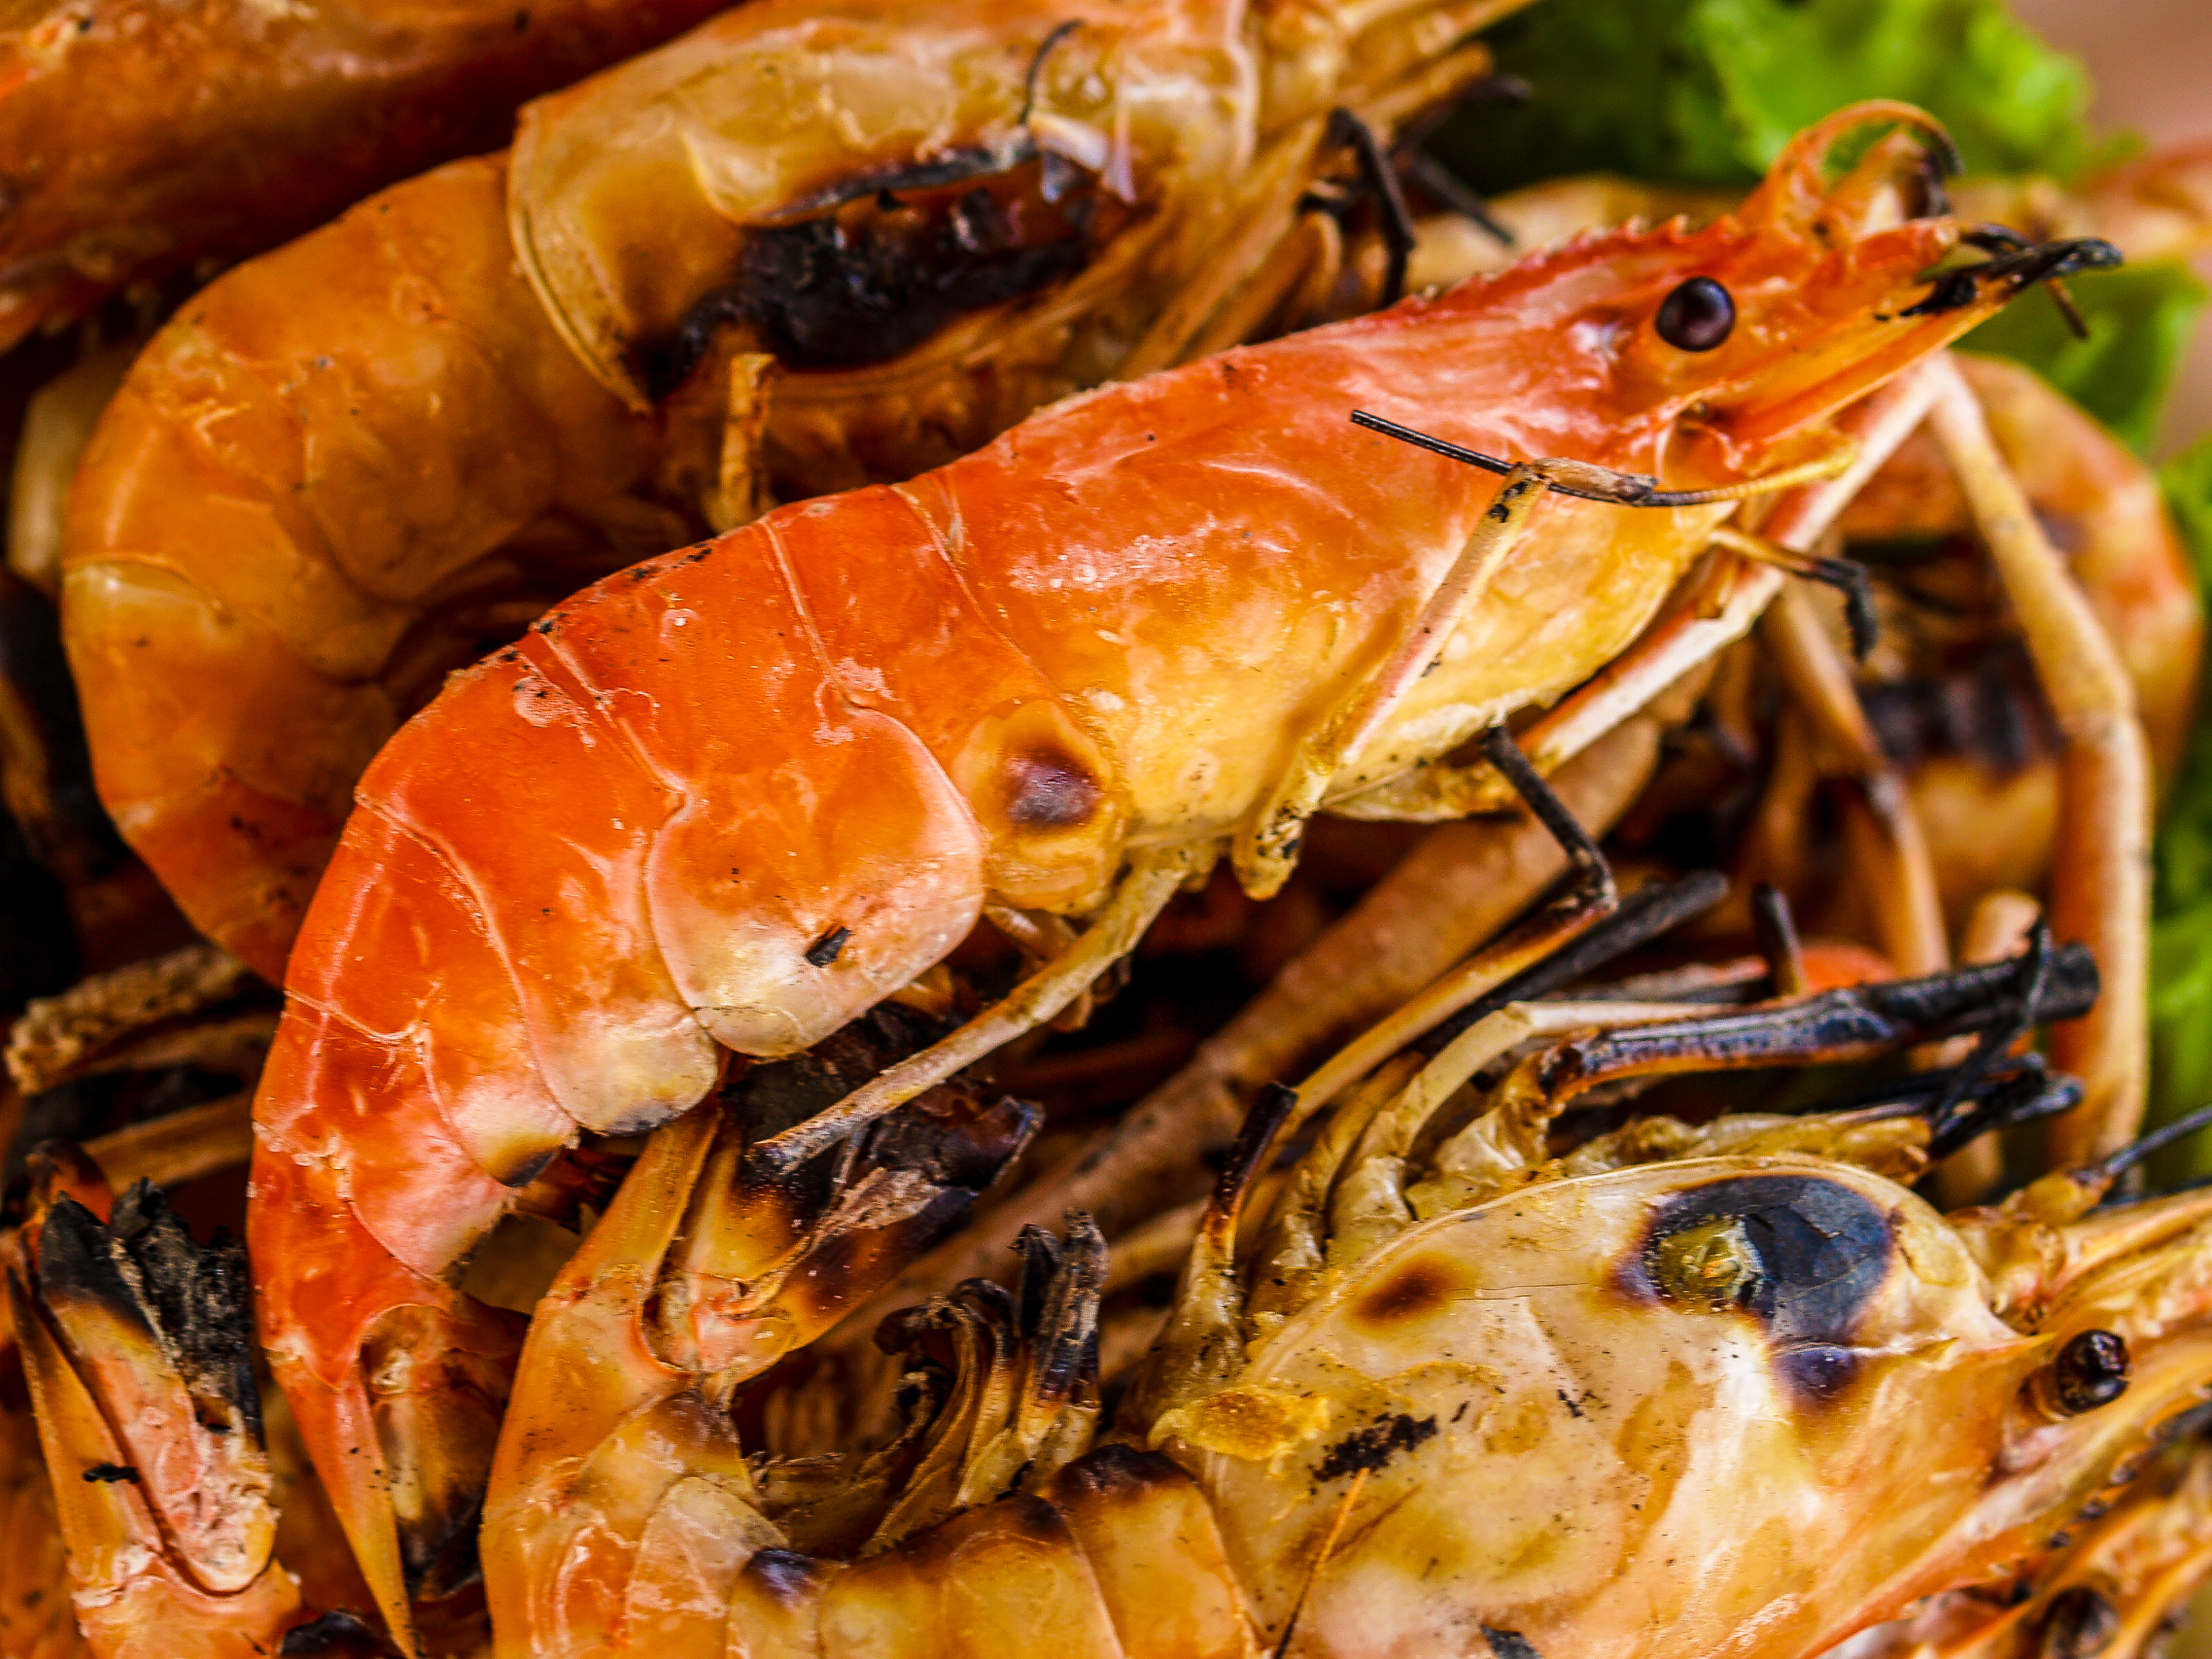
shrimp, grilled, cuisine, food, prawn, delicious, healthy, meal, fresh, thai, gourmet, seafood, white, closeup, restaurant, dinner, background, lobster, river, cooked, appetizer, luxury, bbq, nutrition, thailand, freshness, dish, tasty, cook, hot, dendrobranchiata, caridean shrimp, animal source foods, scampi, portuguese food